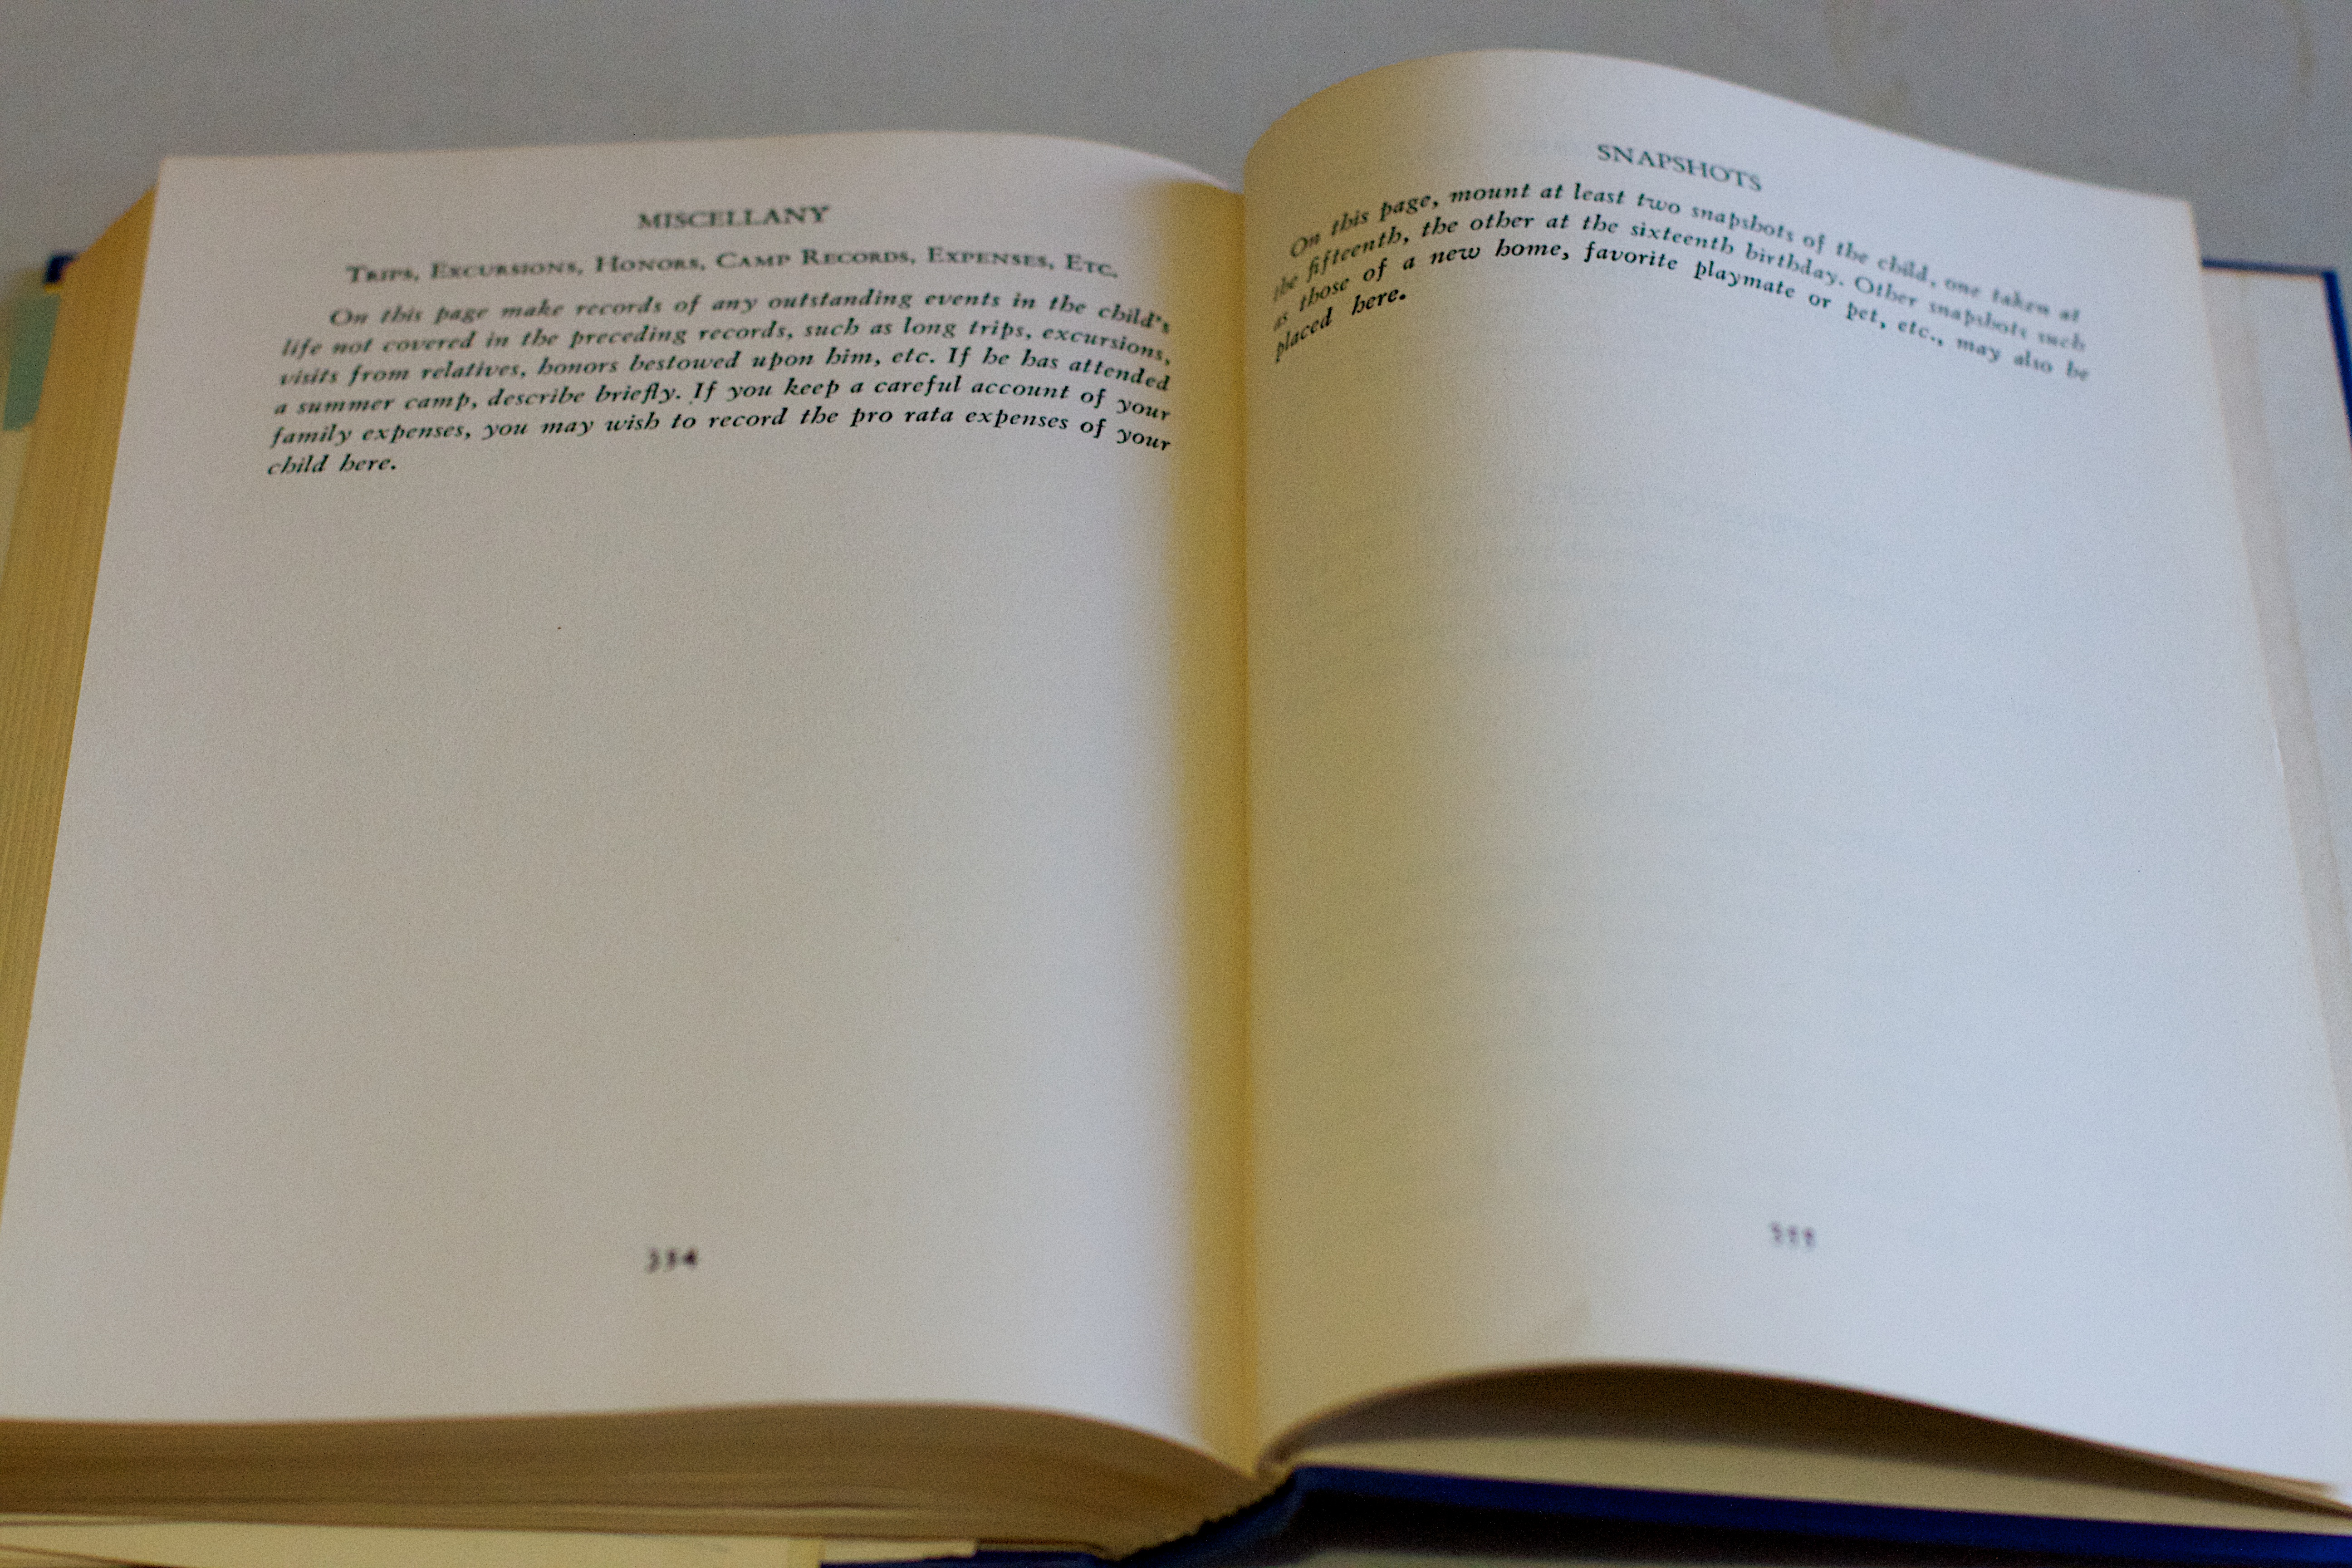
writing, book, brand, text, document